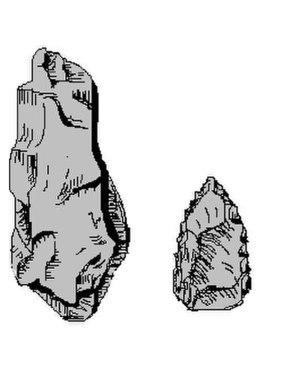
La grotte d'Azokh est une grotte située à proximité du village d'Azokh, dans la région de Hadrout, au Haut-Karabagh. La grotte est un important site préhistorique, qui a été occupé par différents groupes humains pendant une longue période. Les couches anciennes du Paléolithique moyen ont livré des vestiges fossiles néandertaliens pouvant dater d'environ 300 000 ans.